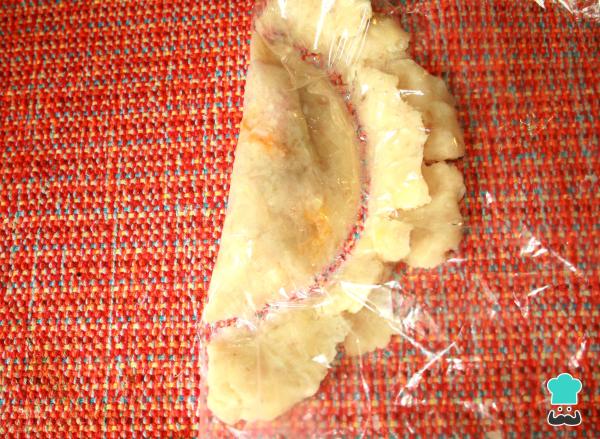
0Forma un semicírculo con la masa. Une un borde con el otro. Luego, coloca un plato profundo encima cortar la forma de las empanadas de pollo y retira la masa sobrante de los bordes.